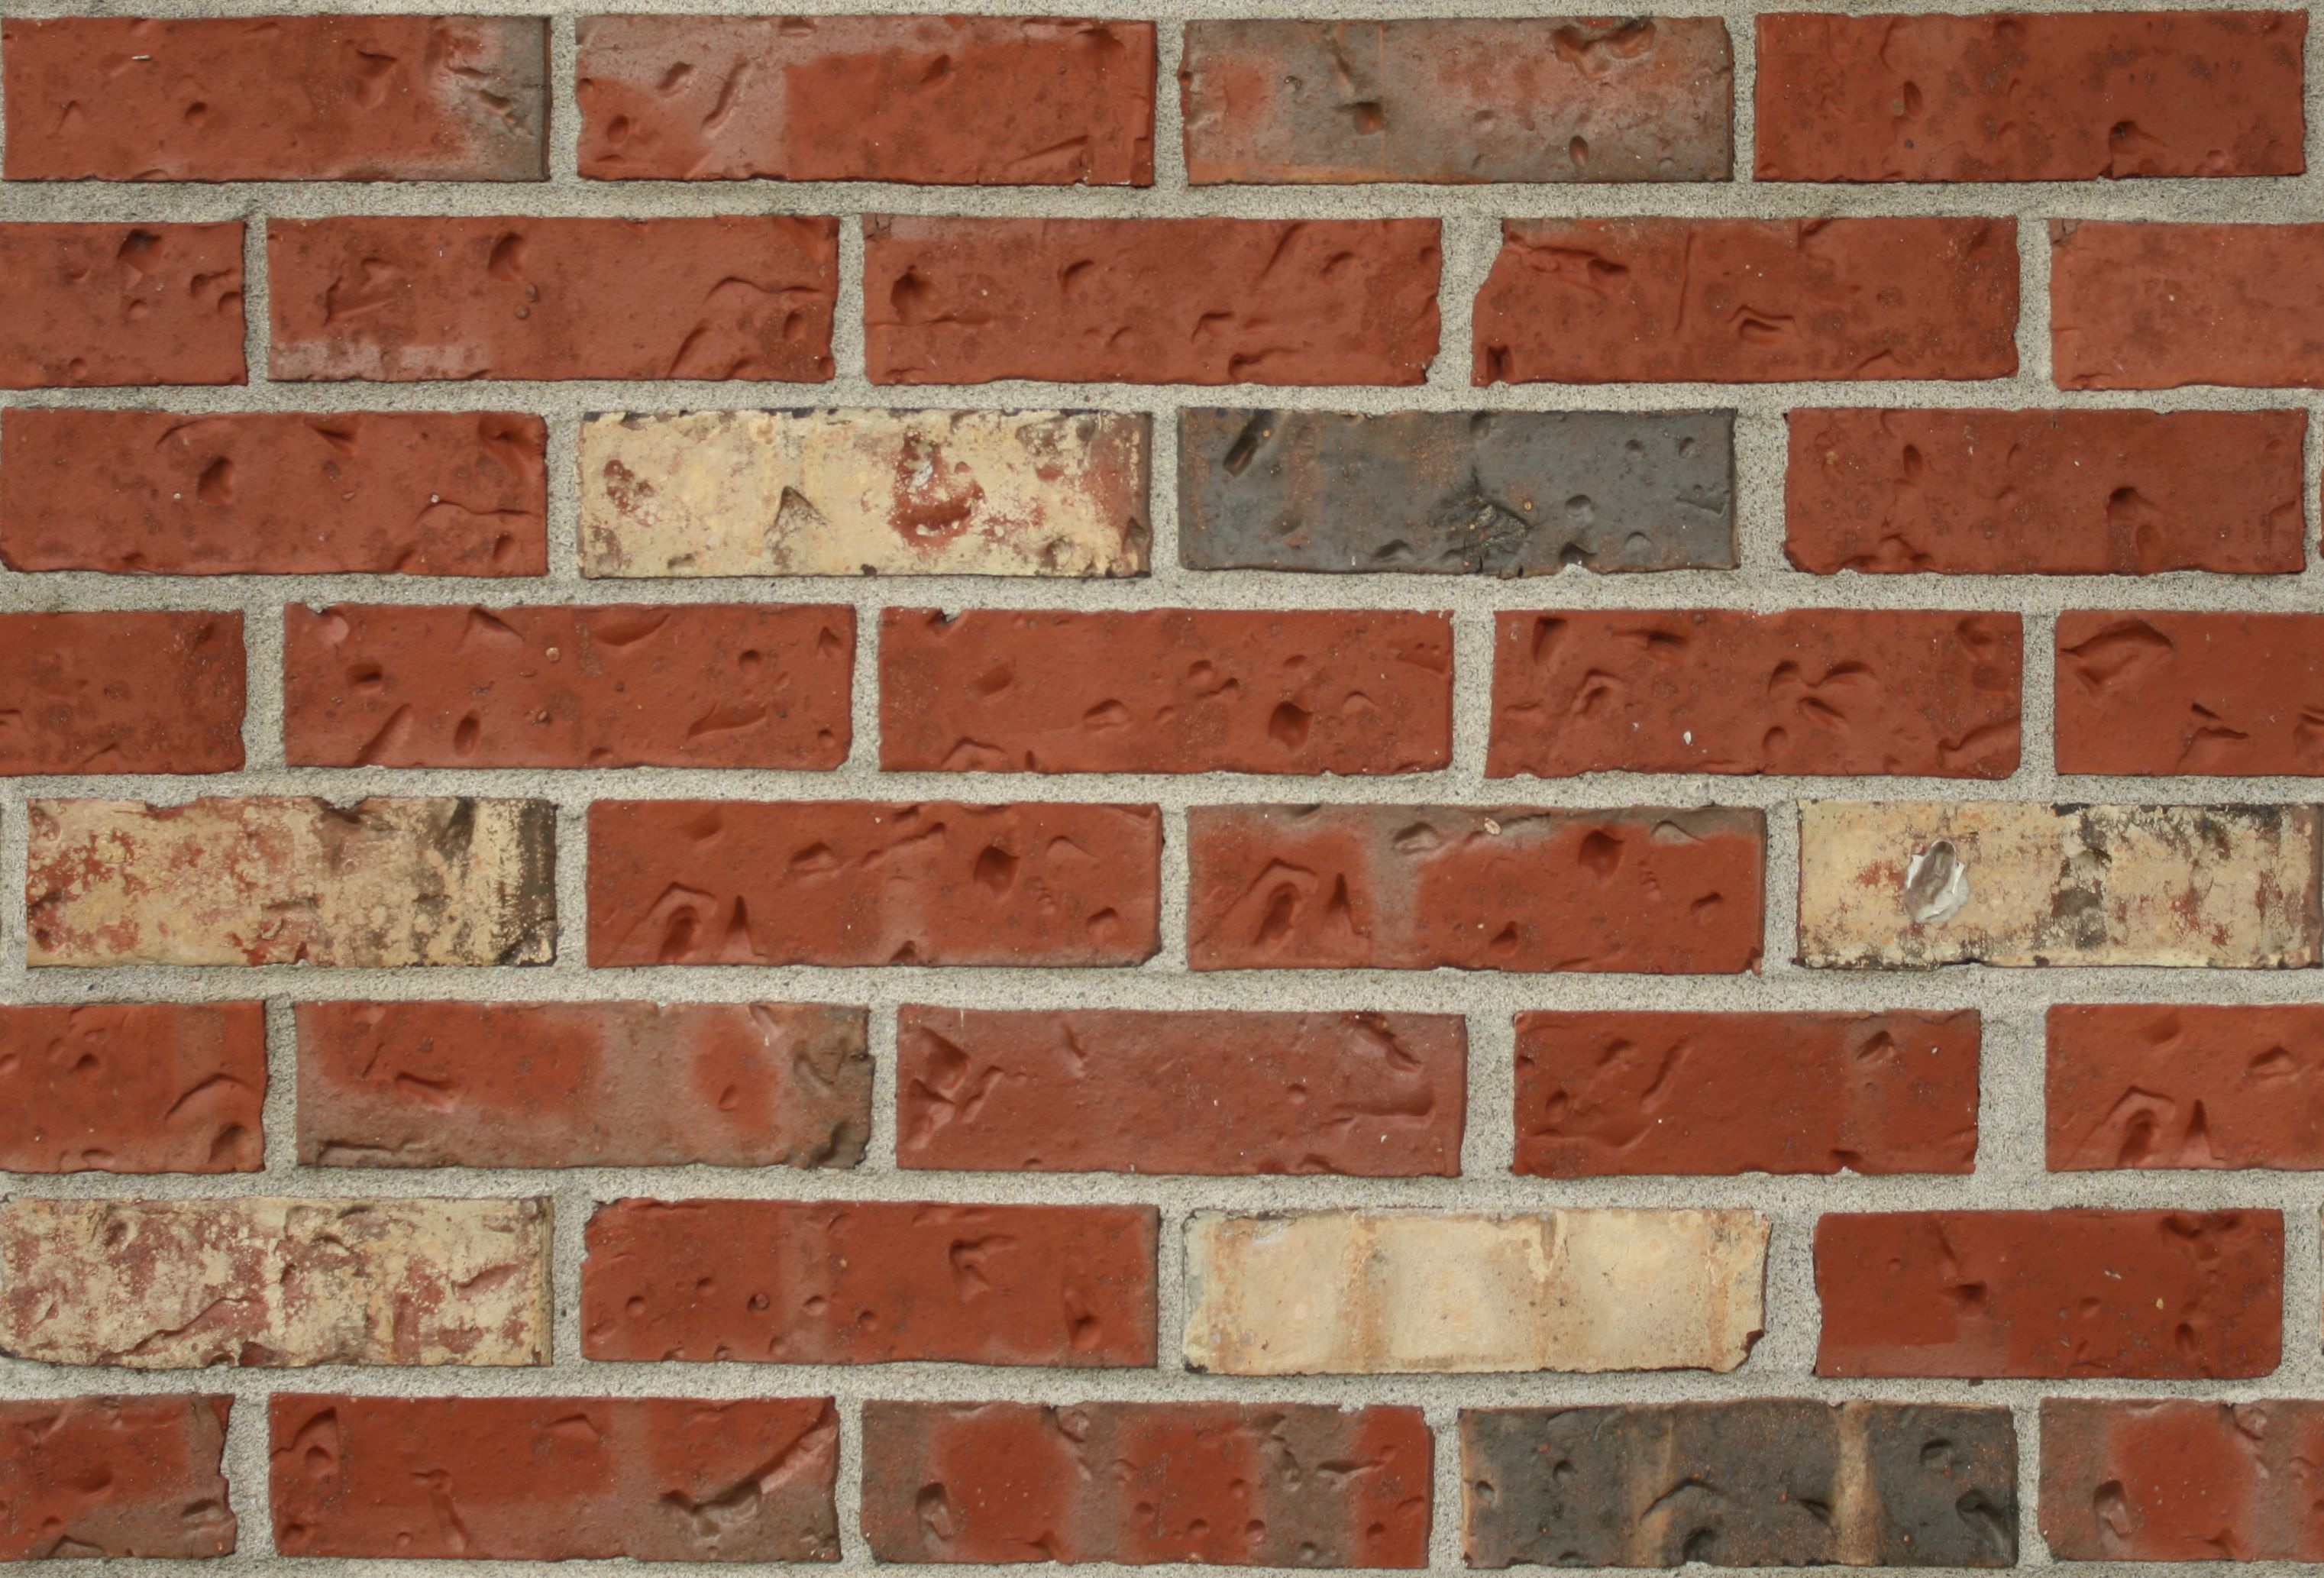
texture, floor, wall, red, brick, material, brickwork, tileable, seamless, flooring